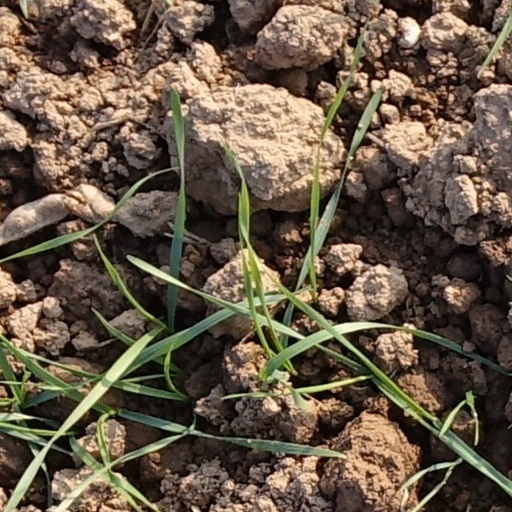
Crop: wheat